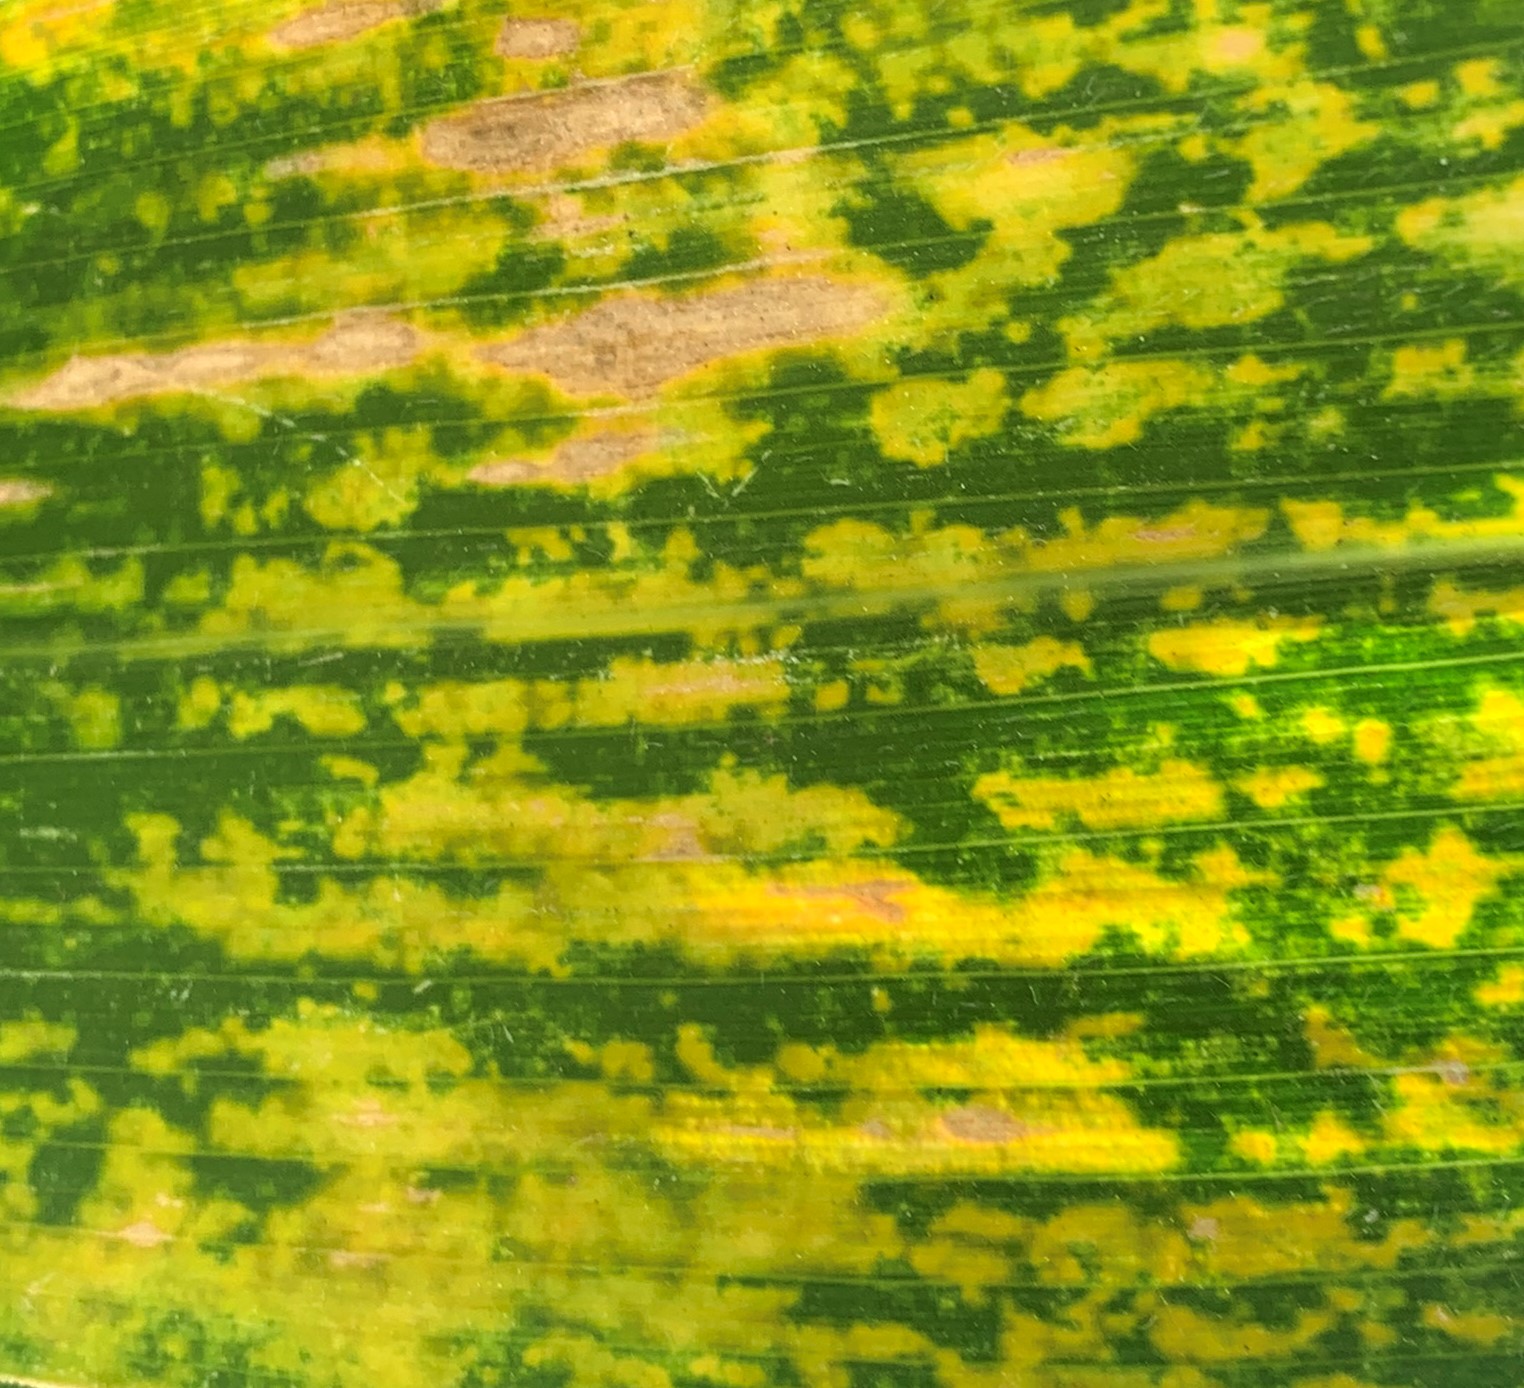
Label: MLN